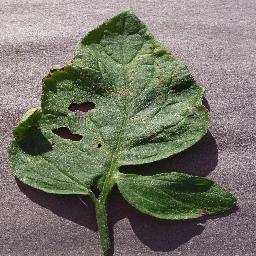
Label: Tomato___Target_Spot